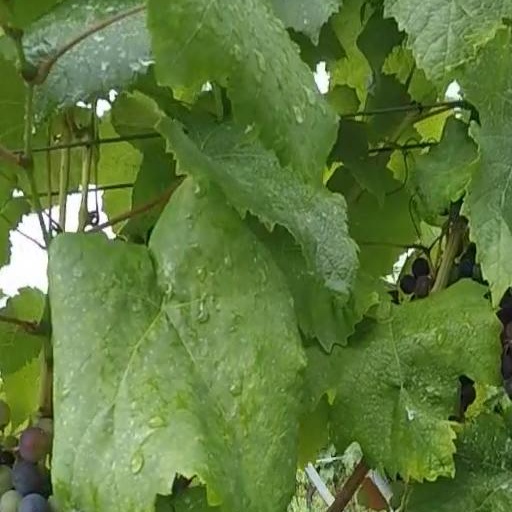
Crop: grape